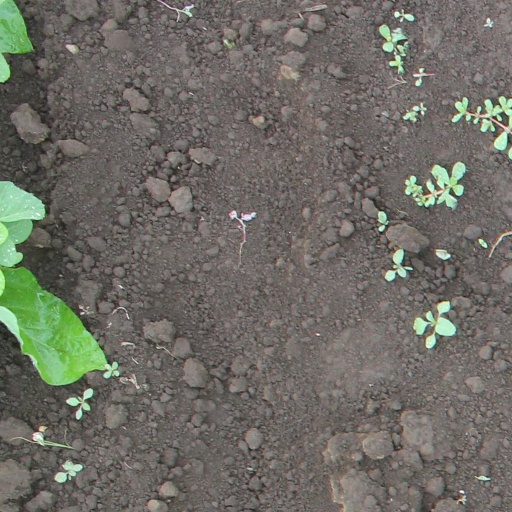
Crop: soybean